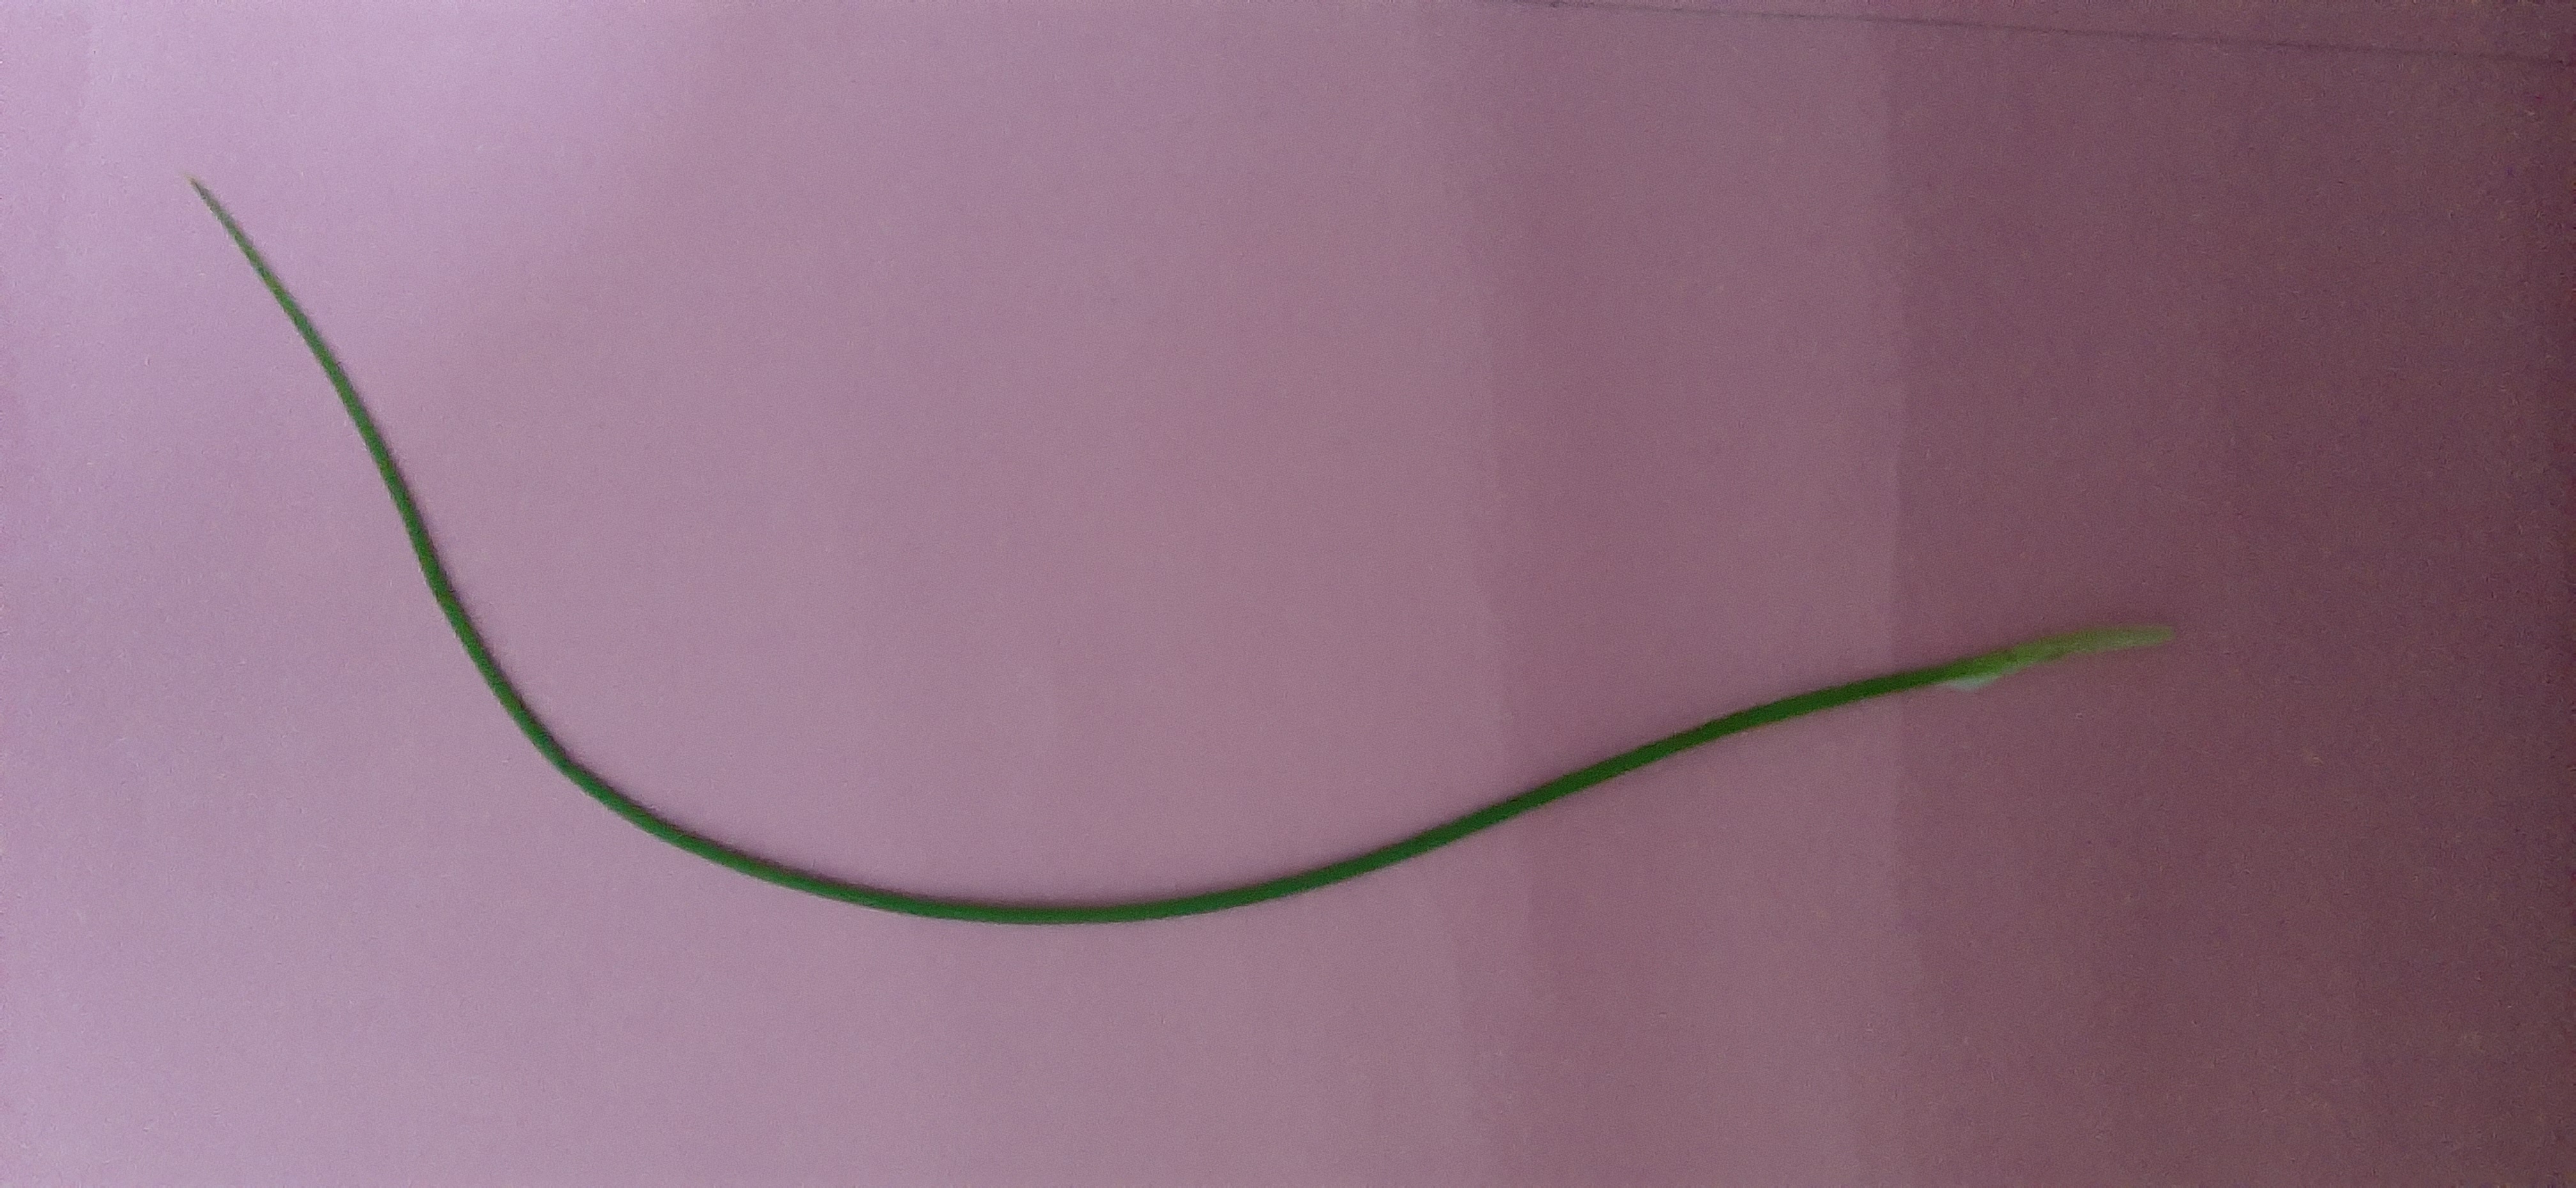
Plant: Onion